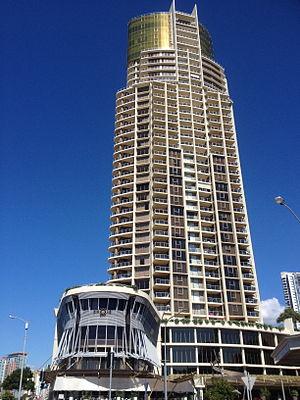
Depuis la construction du Surfers Aquarius en 1980, une quarantaine de gratte-ciel ont été construits à Gold Coast en Australie, pour abriter les nombreux touriste de cette station balnéaire, dont la Q1 Tower qui en 2014 était le plus haut gratte-ciel d'Australie avec 322 mètres de hauteur et 80 étages.
Le Pivotal Point est un gratte-ciel de 124 mètres de hauteur construit dans la ville de Gold Coast dans l'état du Queensland en Australie de 2003 à 2004.